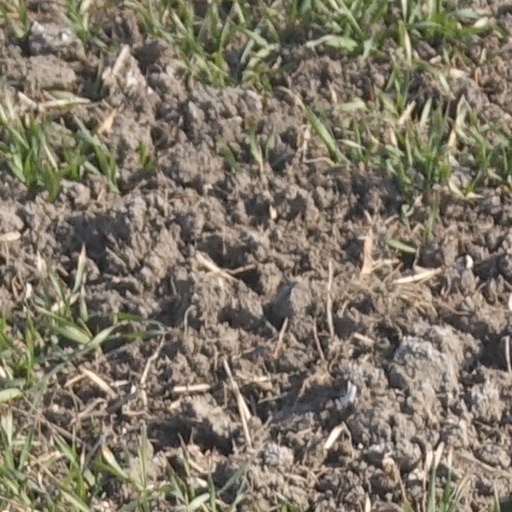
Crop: wheat